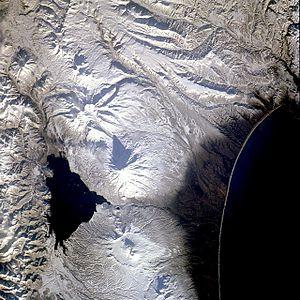
Le lac Kronotski, que l'on trouve parfois orthographié lac Kronotskoé, est le plus grand lac d'eau douce de la péninsule du Kamtchatka. Il est situé entre les monts Toumrok et Gamtchien, dans la péninsule du Kamtchatka, à l'est de la Russie. Il compte parmi les sites naturels uniques de la réserve naturelle de biosphère de Kronotski et s'étend au pied du volcan actif du même nom.